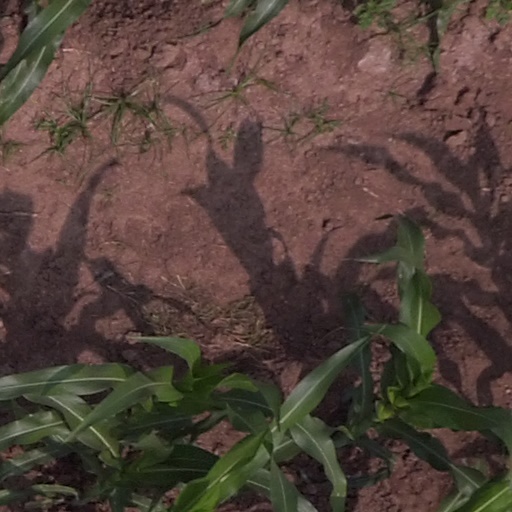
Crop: maize; corn